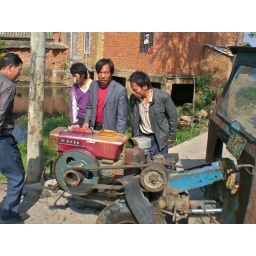
Pulling a car out of the water in the rural village of Huangjiawei, Yunnan province, China